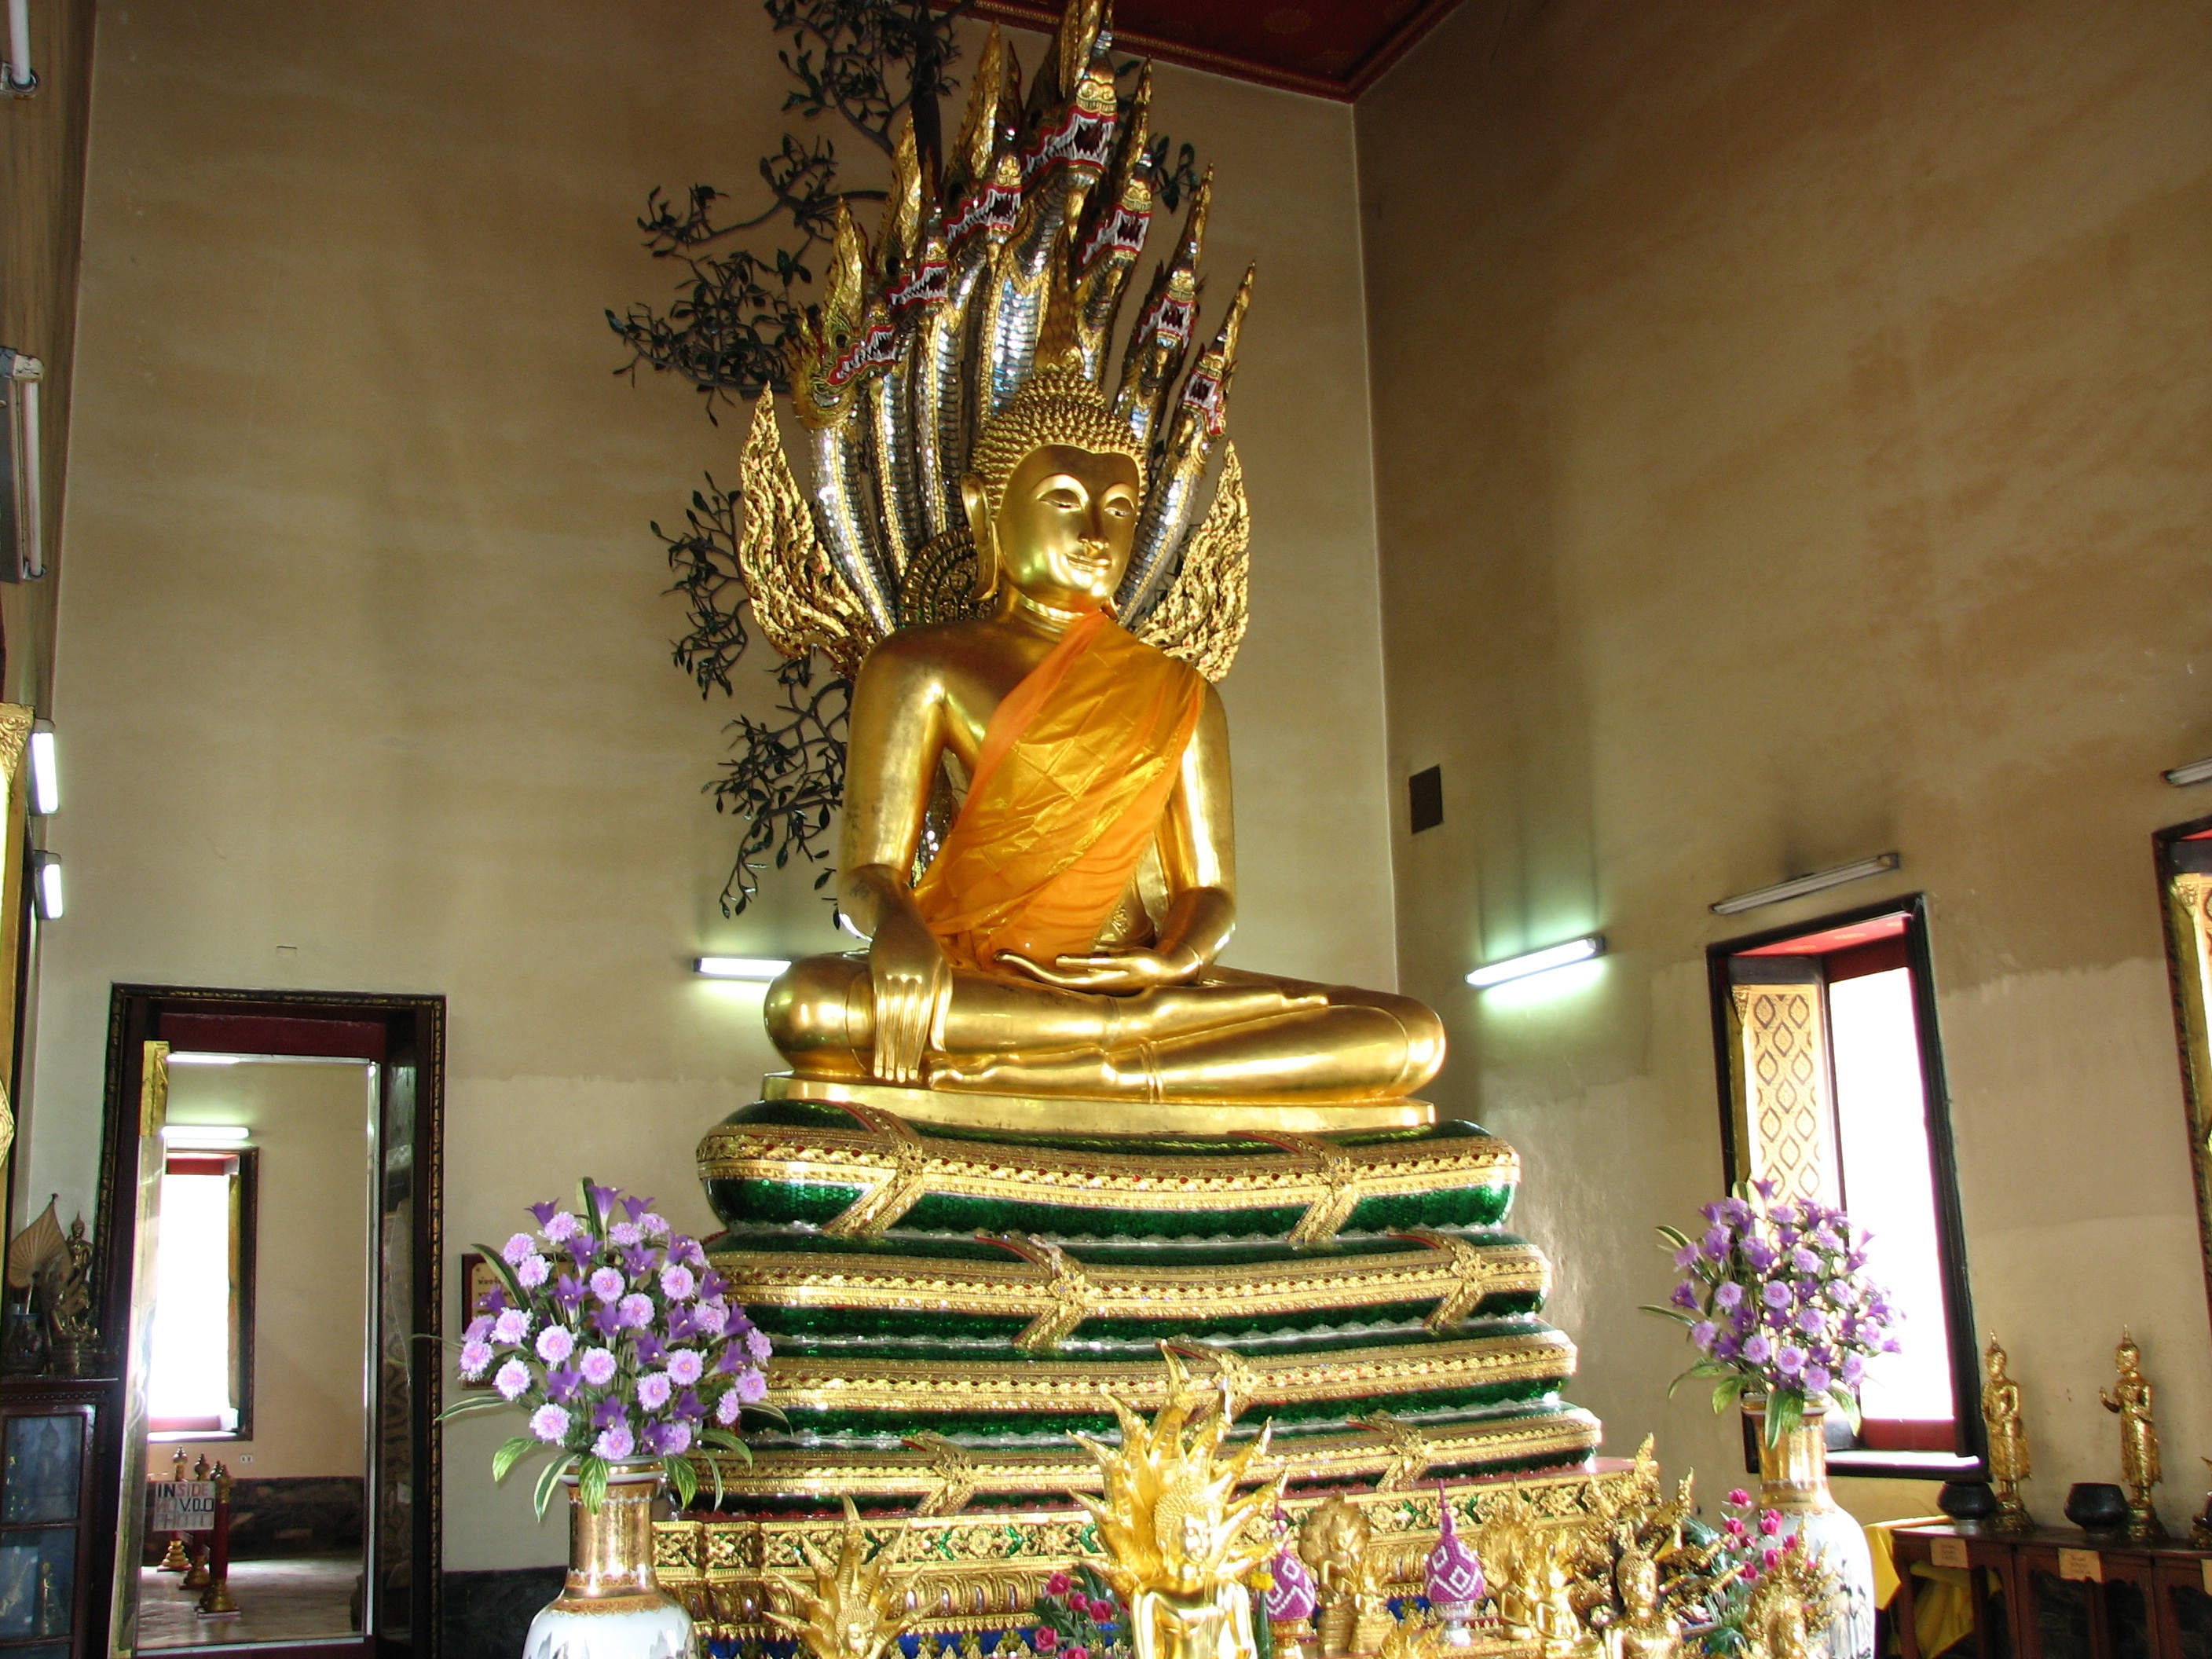
building, travel, statue, golden, buddhist, buddhism, religion, asia, ancient, tourism, place of worship, thailand, spiritual, sculpture, religious, temple, buddha, culture, history, worship, bangkok, oriental, thai, god, wat, spirituality, hindu temple, gautama buddha